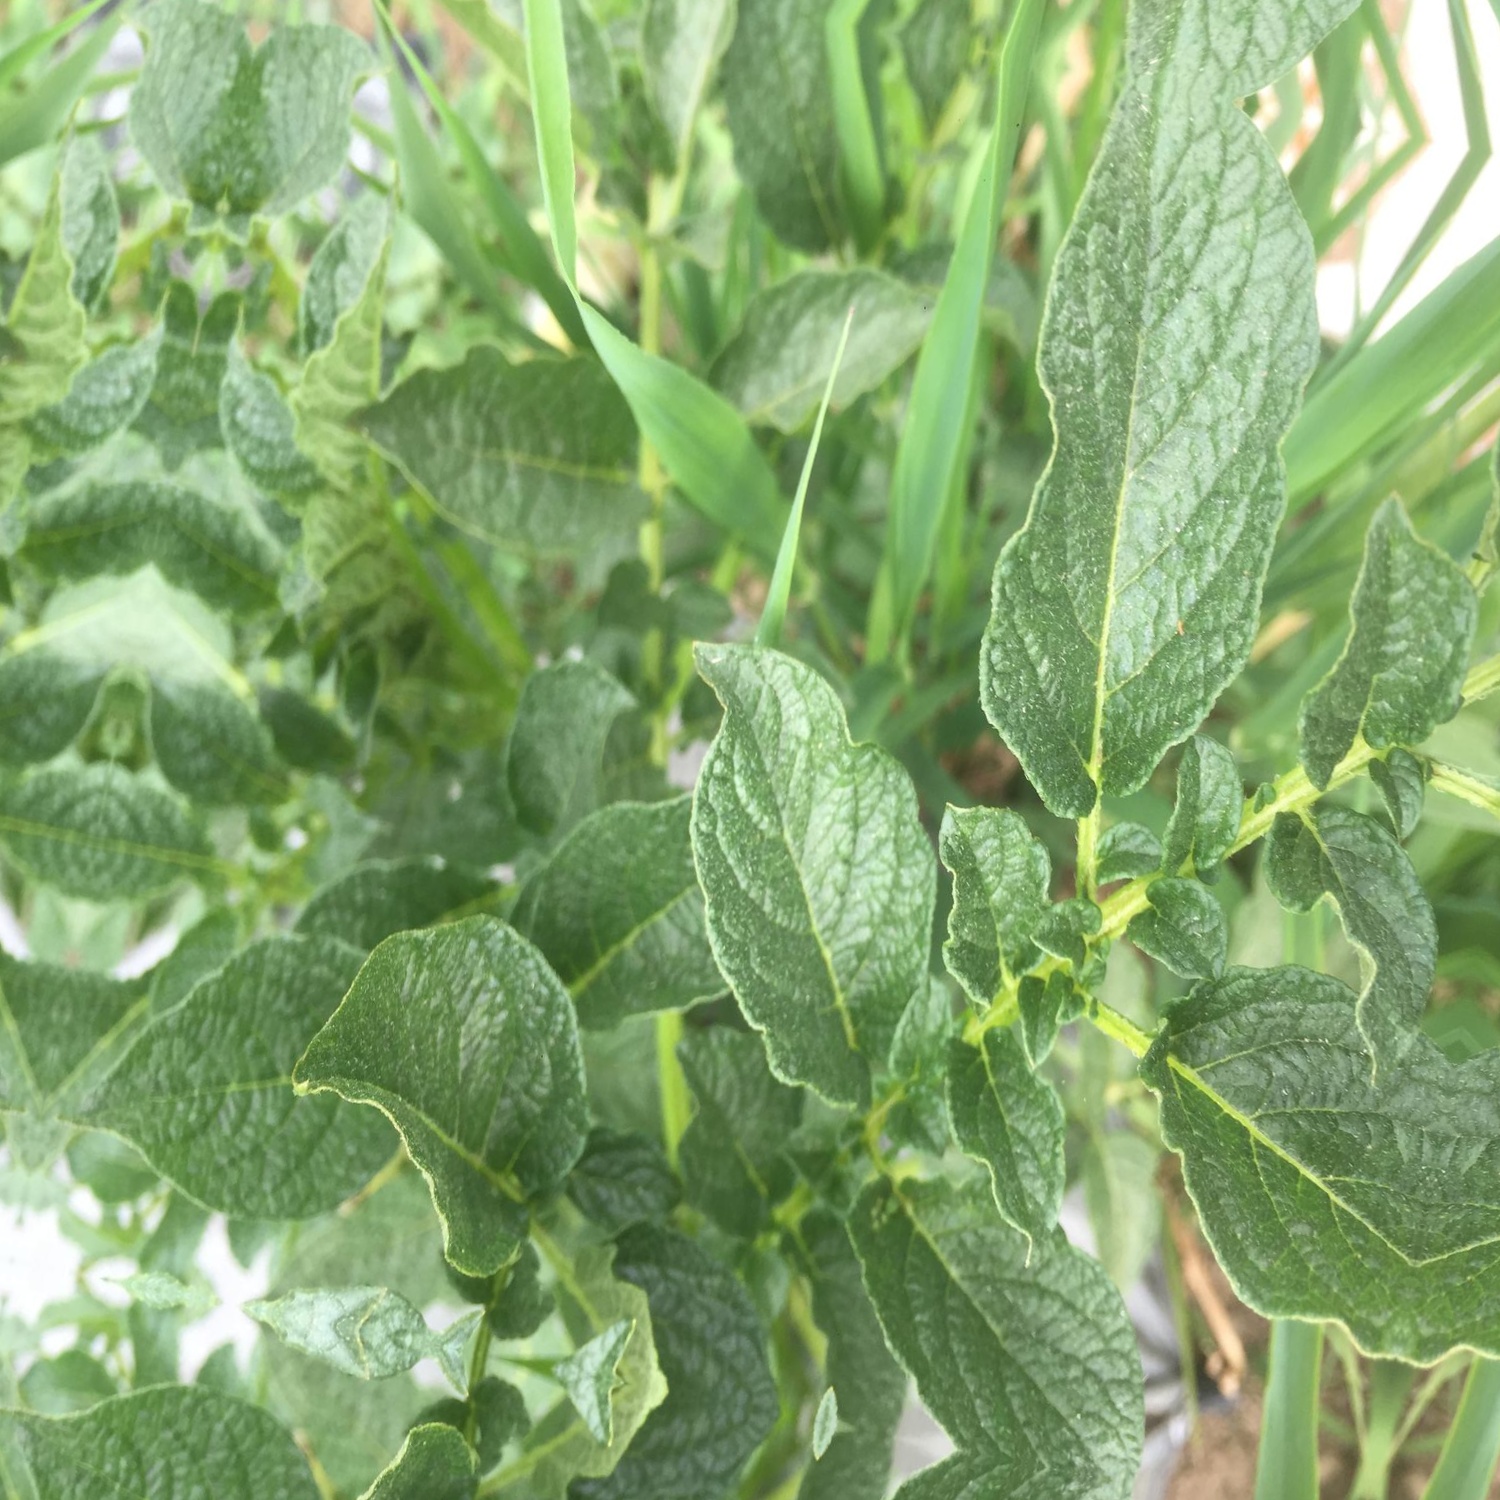
Etiqueta: Virus